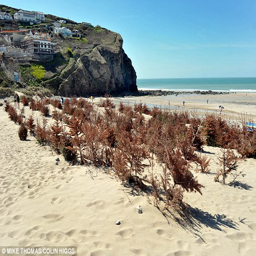
rows of trees : the firs were planted as part of an eco campaign by governmental body